Moderate Republicans (France, 1871–1901)

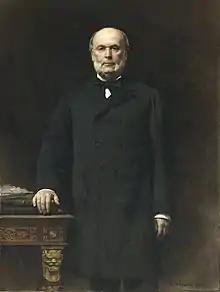
President Jules Grévy

After the Franco-Prussian War (1870–1871) and the consequential fall of the French Empire, the Third French Republic was born. However, its politics was divided in two groups, namely the right-wing monarchists (Orléanists and Legitimists) and the left-wing republicans (radicals and moderates). If both republicans were combined by anti-clericalism and social reformism, the radicals were mostly nationalist and anti-German, refusing the Treaty of Versailles with Prussia. The moderates instead supported the Treaty and were more pragmatic on international politics. After the legislative elections of 1871, the republicans inside the Chamber of Deputies split in two groups, namely the moderate Republican Left led by Jules Favre and the radical Republican Union led by Léon Gambetta. The two parliamentary groups were non-influential during the early years of the Republic, dominated by the monarchist Moral Order coalition of Patrice MacMahon, but after the failure of a return to the monarchy and after the legislative elections of 1876 the moderate and radical republicans gained 193 and 98 seats in the Chamber, respectively. From this time, the republicans maintained strong majorities in the French Parliament and were pejoratively called Opportunists by their detractors for their aptitude to gain the popular consensus in spite of any ideology.